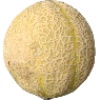
Label: Cantaloupe 2